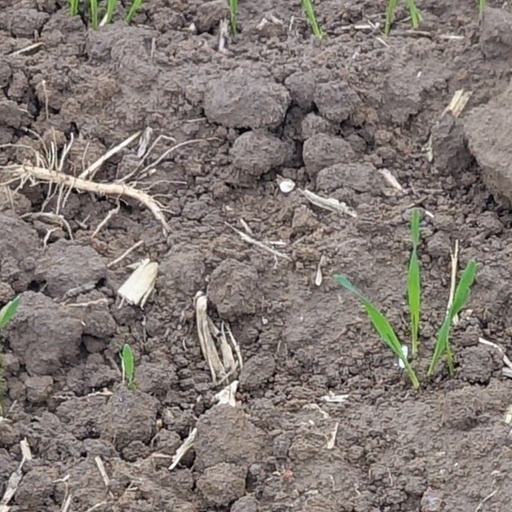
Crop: wheat